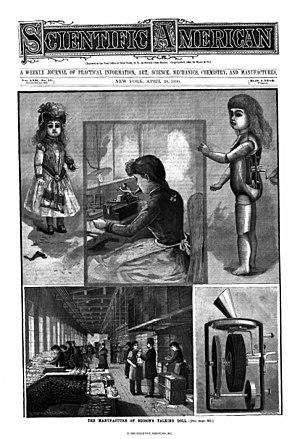
La poupée parlante d'Edison, ou poupée-phonographe d'Edison, est un jouet inventé par Thomas Edison et commercialisé en 1889. La poupée en porcelaine était accompagnée d'un petit phonographe que l'enfant devait tourner manuellement. L'enregistrement consiste en un extrait de douze secondes d'une voix féminine chantant le premier couplet de la comptine Twinkle Twinkle, Little Star.